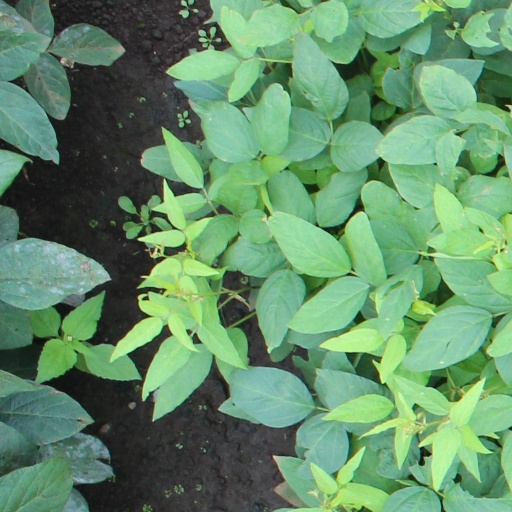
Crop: soybean